Navapashanam temple

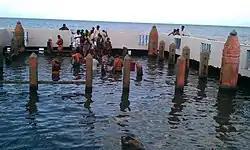
Image of the Navagrahas in the Bay

As per Hindu legend, Ravana, a king, obtained boons from Brahma that he should be killed by any celestial deity or gods. To slay the demon, Vishnu took a human avatar Rama. Ravana came to the forest where Rama and Sita were staying incognito and abducted her. Rama was trying to build a bridge to Lanka to relieve his wife Sita from Ashokavana, where Ravana held her hostage. The bridge was proposed to be built from Dhanushkodi, the nearest point to reach Lanka. Rama started doing pooja seeking favours from Hindu god Ganesha, as is done first during any Hindu religious worship. The place where he did the worship is believed to be the Vinayagar temple at Uppur. The second step for Hindu worship ritual is the Navagraha pooja, worshipping the nine planetary deities, which was done at Navapashanam. Rama is believed to have installed the Navagrahas with his own hands with the clay from the place.